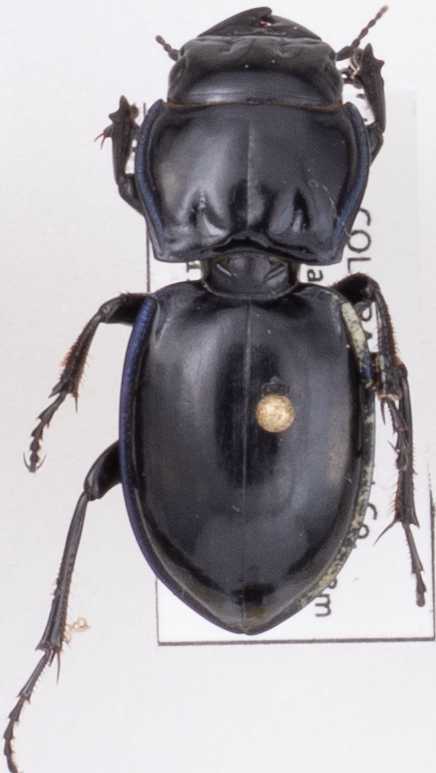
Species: Pasimachus elongatus
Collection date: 2022-07-20
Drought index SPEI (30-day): -0.13
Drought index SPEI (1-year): -2.09
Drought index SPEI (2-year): -1.16